New Mexico Bowl

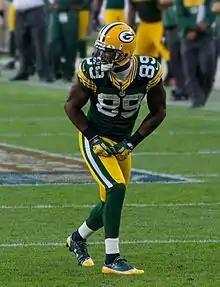
2006 offensive MVP James Jones

Won (6): Hawaii, Marshall, San Diego State, San Jose State, TCU, Temple